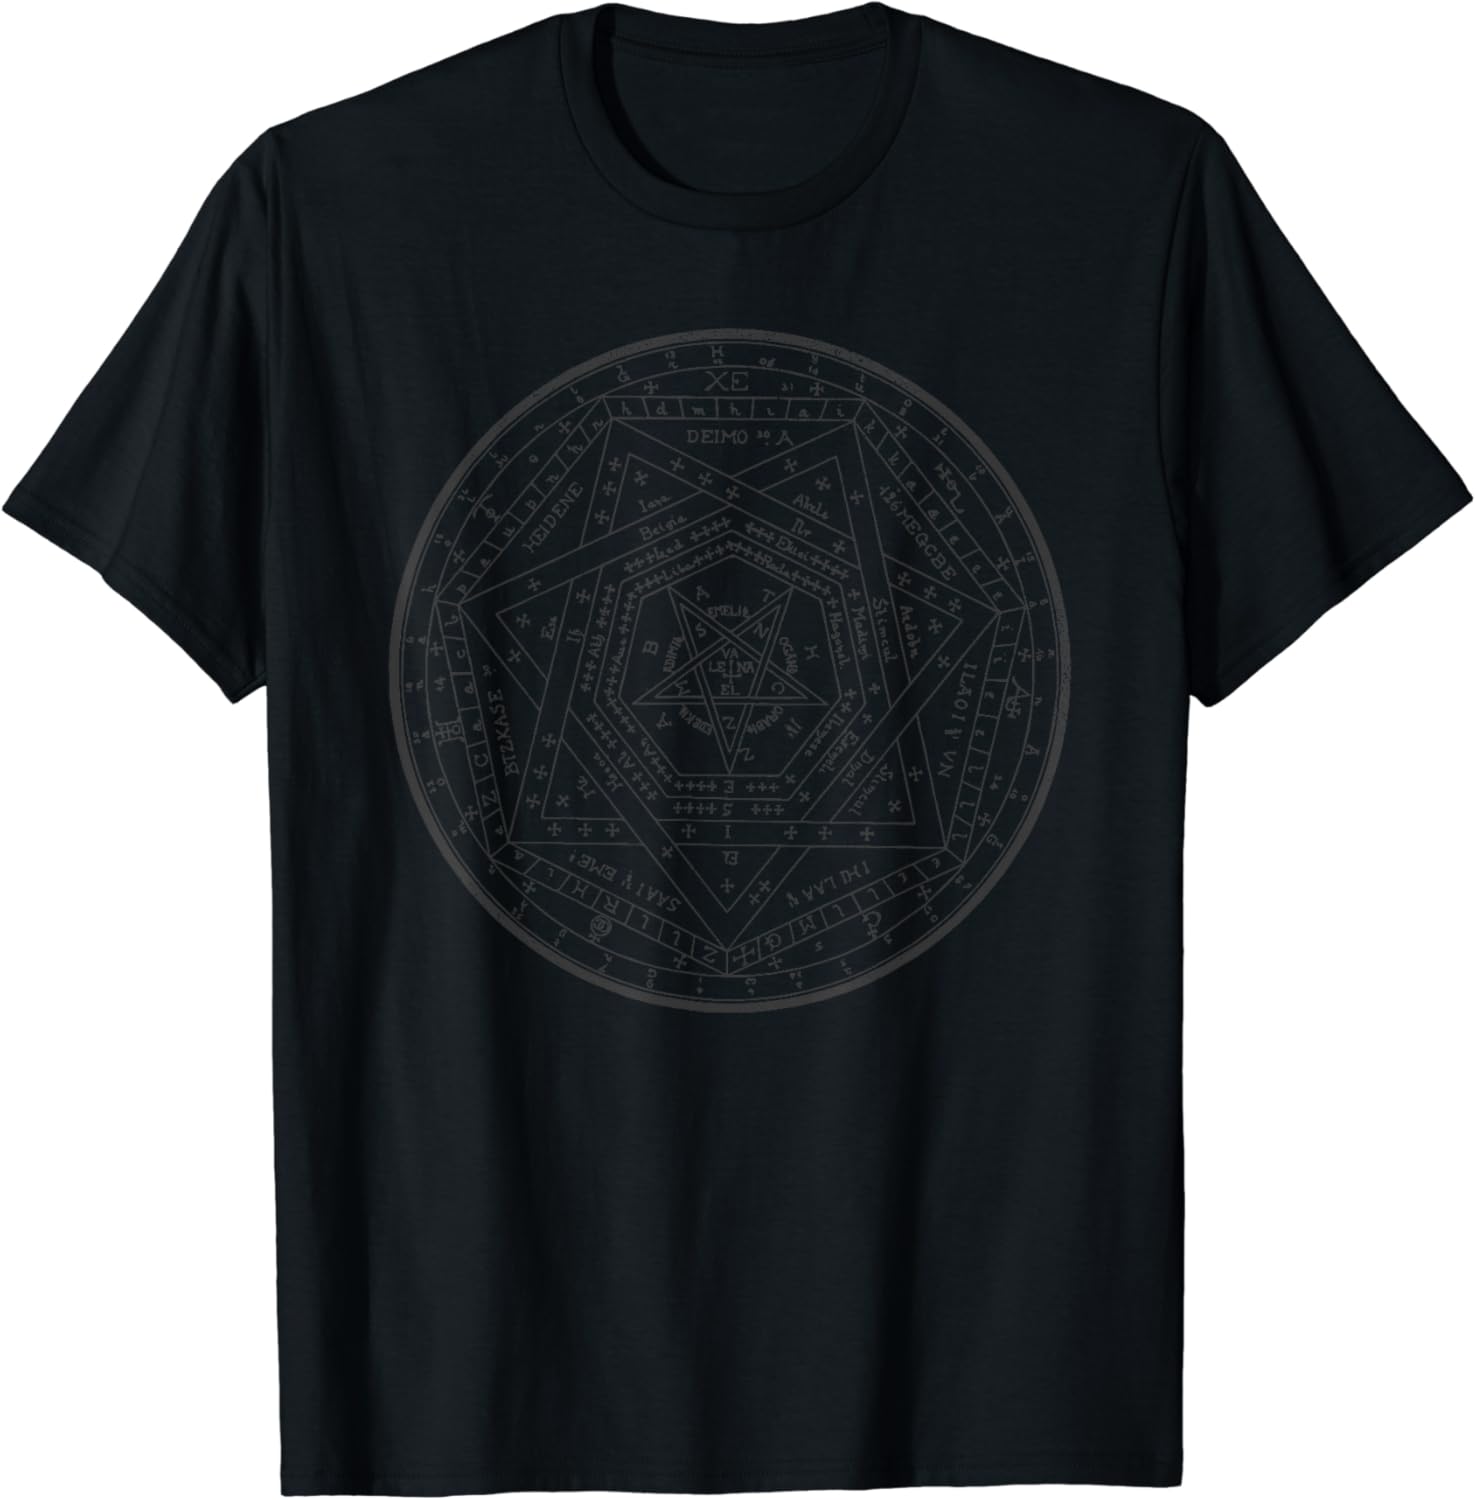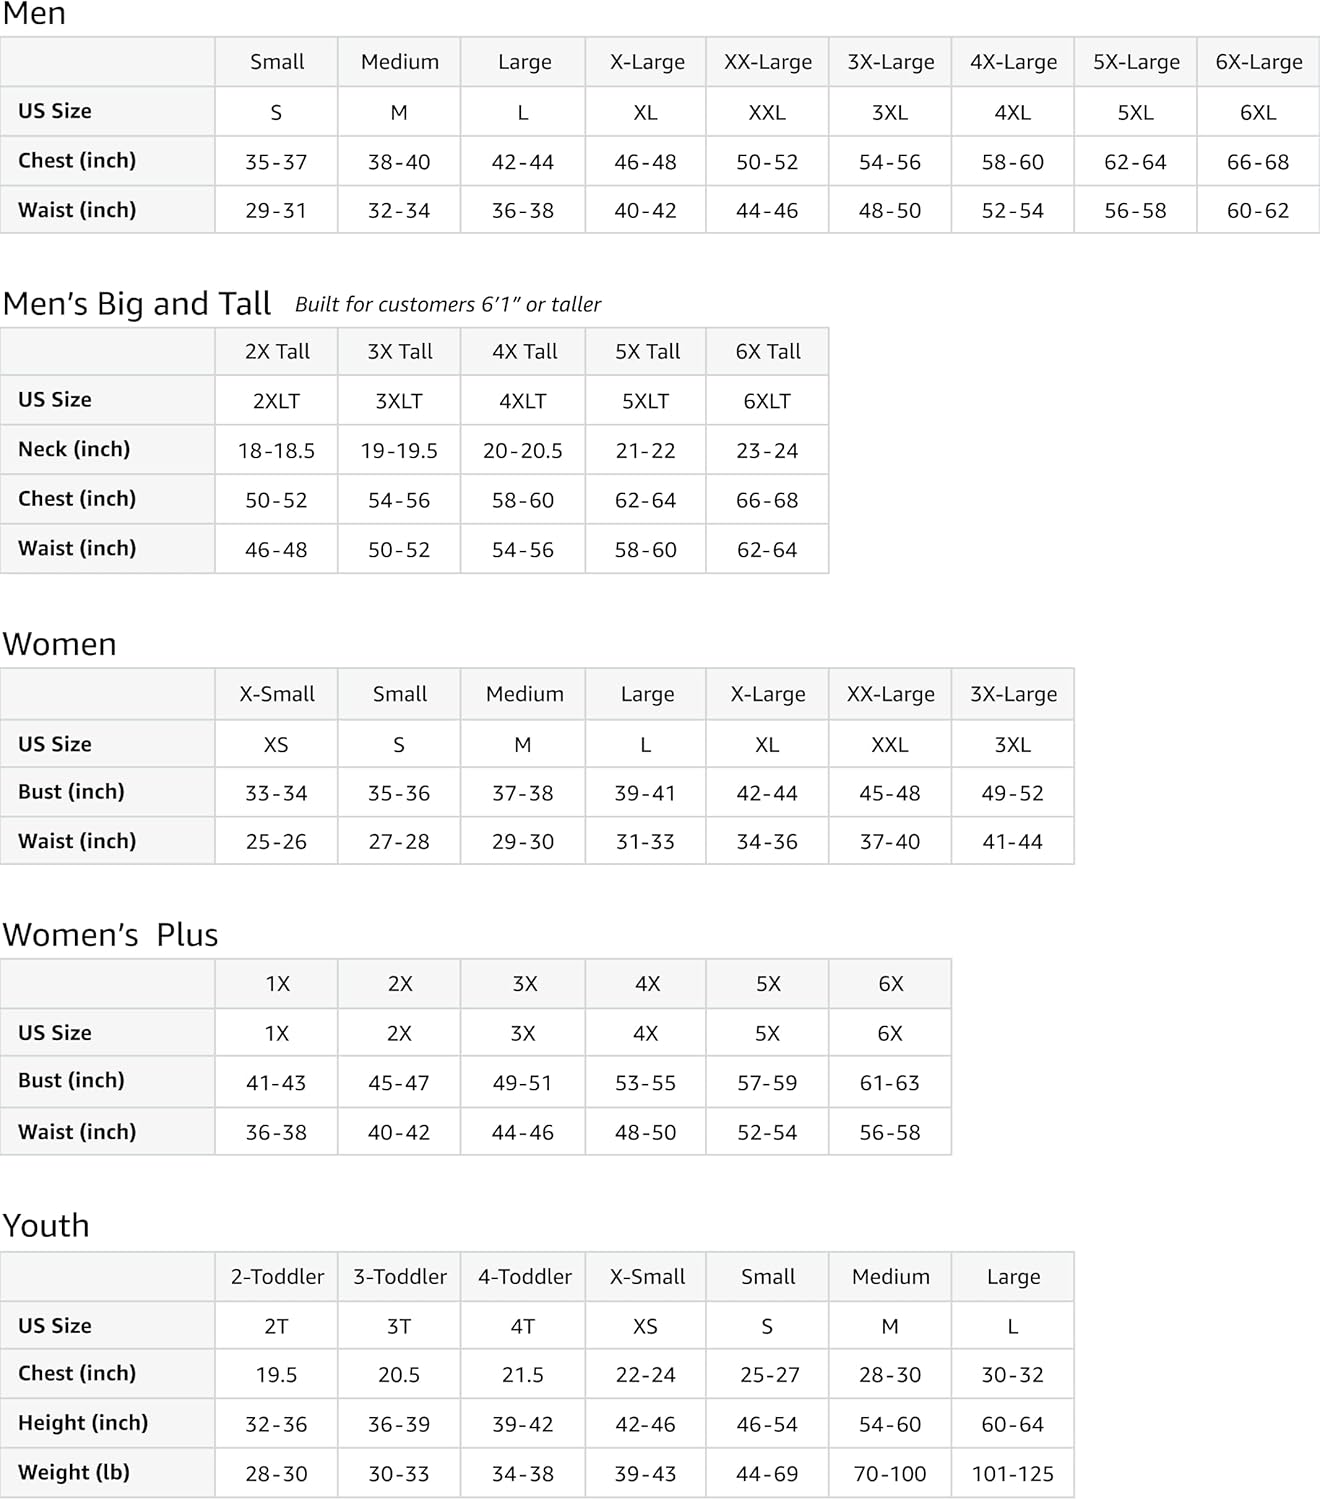
Pentagram Satanic Sigil Devil T-Shirt (Limited Dark Design) T-Shirt
Category: AMAZON FASHION
Devil Sigil T-Shirt, Satanic Sigil Shirt, Baphomet Sigil Shirt, The Sigil of Baphomet, The devil, The devil shirt, Occult T shirt design, El Diable, Occult T Shirt Satanic Shirt, Satan, Devil Shirt, Lucifer shirt, Baphomet Shirt, Black Magick, Occult Gift, Magic Gift, Magick Gift, Halloween Gift, 666 Shirt, 93 This Shirt Design is based on the ancient occult pentagram design of the sigil of Baphomet. This is a powerful sigil used in Occult black magic rituals and its power should be take seriously. Other Elements of Magick include paganism, goat head, devil pentagram, esoteric, Satan, hell, goth, alchemy, occult, Lucifer, pentacle, occultism, satanism, antichrist, baphomet, mysticism, leviathan
Features: Solid colors: 100% Cotton; Heather Grey: 90% Cotton, 10% Polyester; All Other Heathers: 50% Cotton, 50% Polyester | Imported | Pull On closure | Machine Wash | Devil Sigil T-Shirt, Satanic Sigil Shirt, Baphomet Sigil Shirt, The Sigil of Baphomet, The devil, The devil shirt, Occult T shirt design, El Diable, Occult T Shirt | Satanic Shirt, Satan, Devil Shirt, Lucifer shirt, Baphomet Shirt, Black Magick, Occult Gift, Magic Gift, Magick Gift, Halloween Gift, 666 Shirt, 93 | Lightweight, Classic fit, Double-needle sleeve and bottom hem